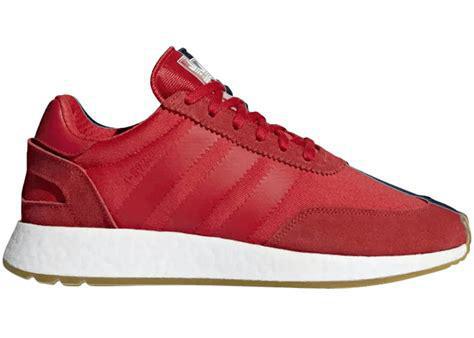
Brand: Adidas
Model: I 5923